Danyang railway station

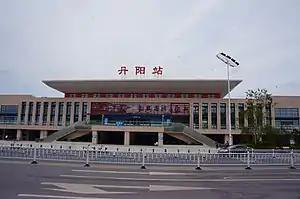
South station building in June 2018

Danyang railway station is a railway station on the Jinghu and Shanghai-Nanjing Intercity railways. The station is located in Danyang City, Zhenjiang, Jiangsu, China. "Danyang railway station" now refers to two separate, but adjacent stations that are situated on either side of parallel regular (Beijing–Shanghai railway) and high-speed tracks. The "old" station serves regular trains, while the "new" station (referred to by locals as "大火车站" or "big train station") serves high-speed trains on the Shanghai-Nanjing Intercity High-Speed Railway. Danyang North railway station lies on the Beijing–Shanghai high-speed railway.